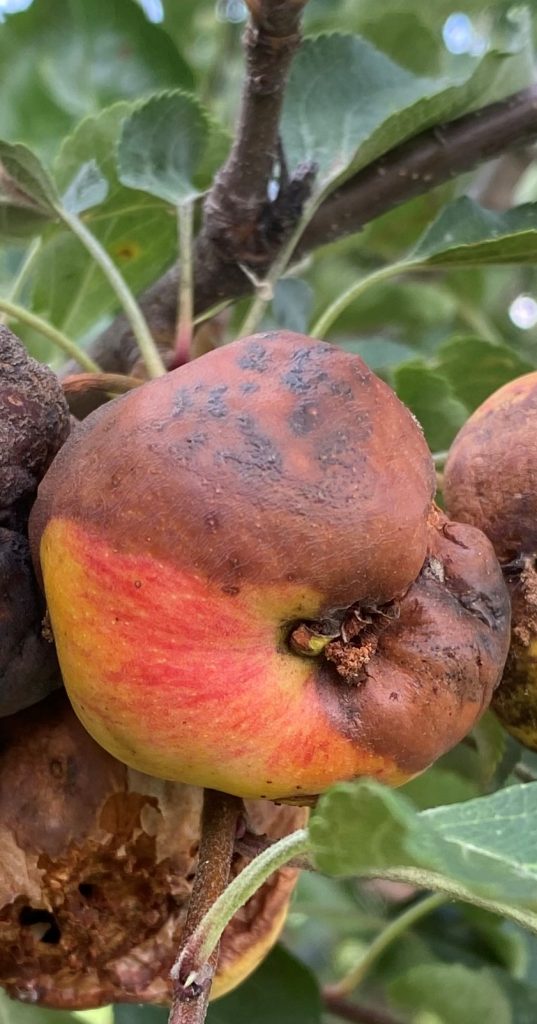
Plant: Apple
Disease: apple black rot